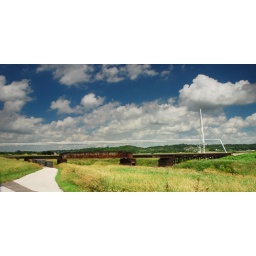
Both the train trestle and the gas line bridge the bike path and feed the nearby power plant in Iowa